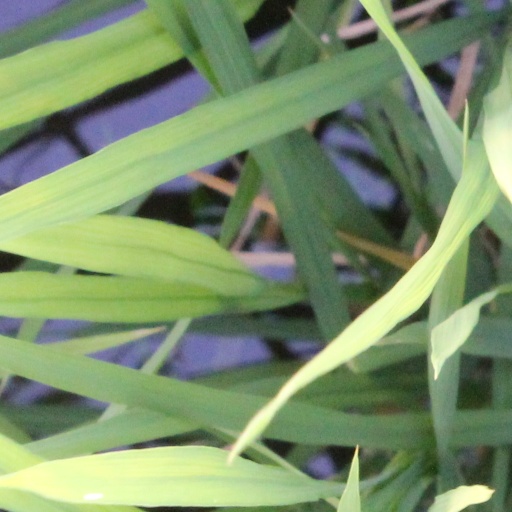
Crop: rice